Civic Archaeological Museum of Ozieri

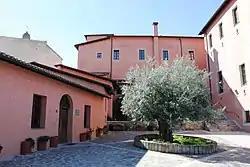
Museum entrance

The Civic Archaeological Museum "Alle Clarisse" of Ozieri is one of the most important museums in Northern Sardinia. Since 2003 it has been transferred to the former Poor Clares' convent. Its showcases contain the most significant finds found in the municipal area of Ozieri: the materials on display date from prehistoric times to the Modern Age.